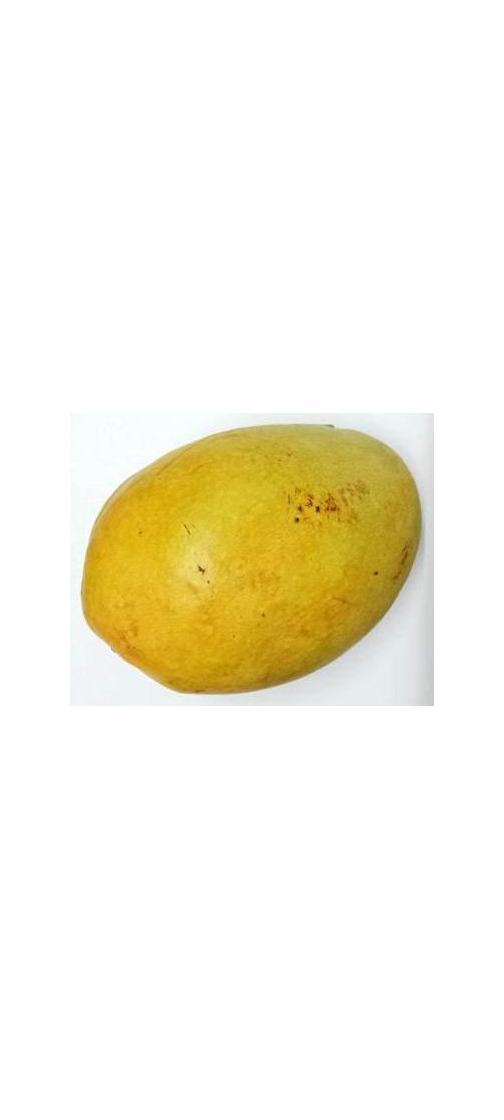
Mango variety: Bari-11